Washington Capitals

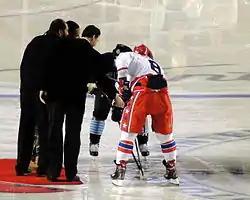
Ovechkin and Sidney Crosby taking the ceremonial puck drop before the 2011 Winter Classic.

The Capitals finished the 2009–10 season first in the NHL with 121 points, thereby winning the Presidents' Trophy. Ovechkin led the team in points with 109 and finished as the third-highest goal scorer, despite playing nine games fewer than the league leaders. Backstrom finished with 101 points, fourth-most in the NHL. Once again, Mike Green led all defensemen in points, finishing with 76. The Capitals also dominated the plus-minus category, finishing with five players in the top six in the league. Despite having a top-ranked regular season, Washington were defeated by the eighth-seeded Montreal Canadiens in the first round of the playoffs after being up 3–1 in the series.